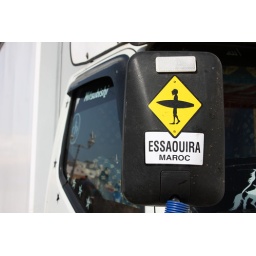
A sticker on the wing mirror of a truck parked in Essaouira, Morocco.